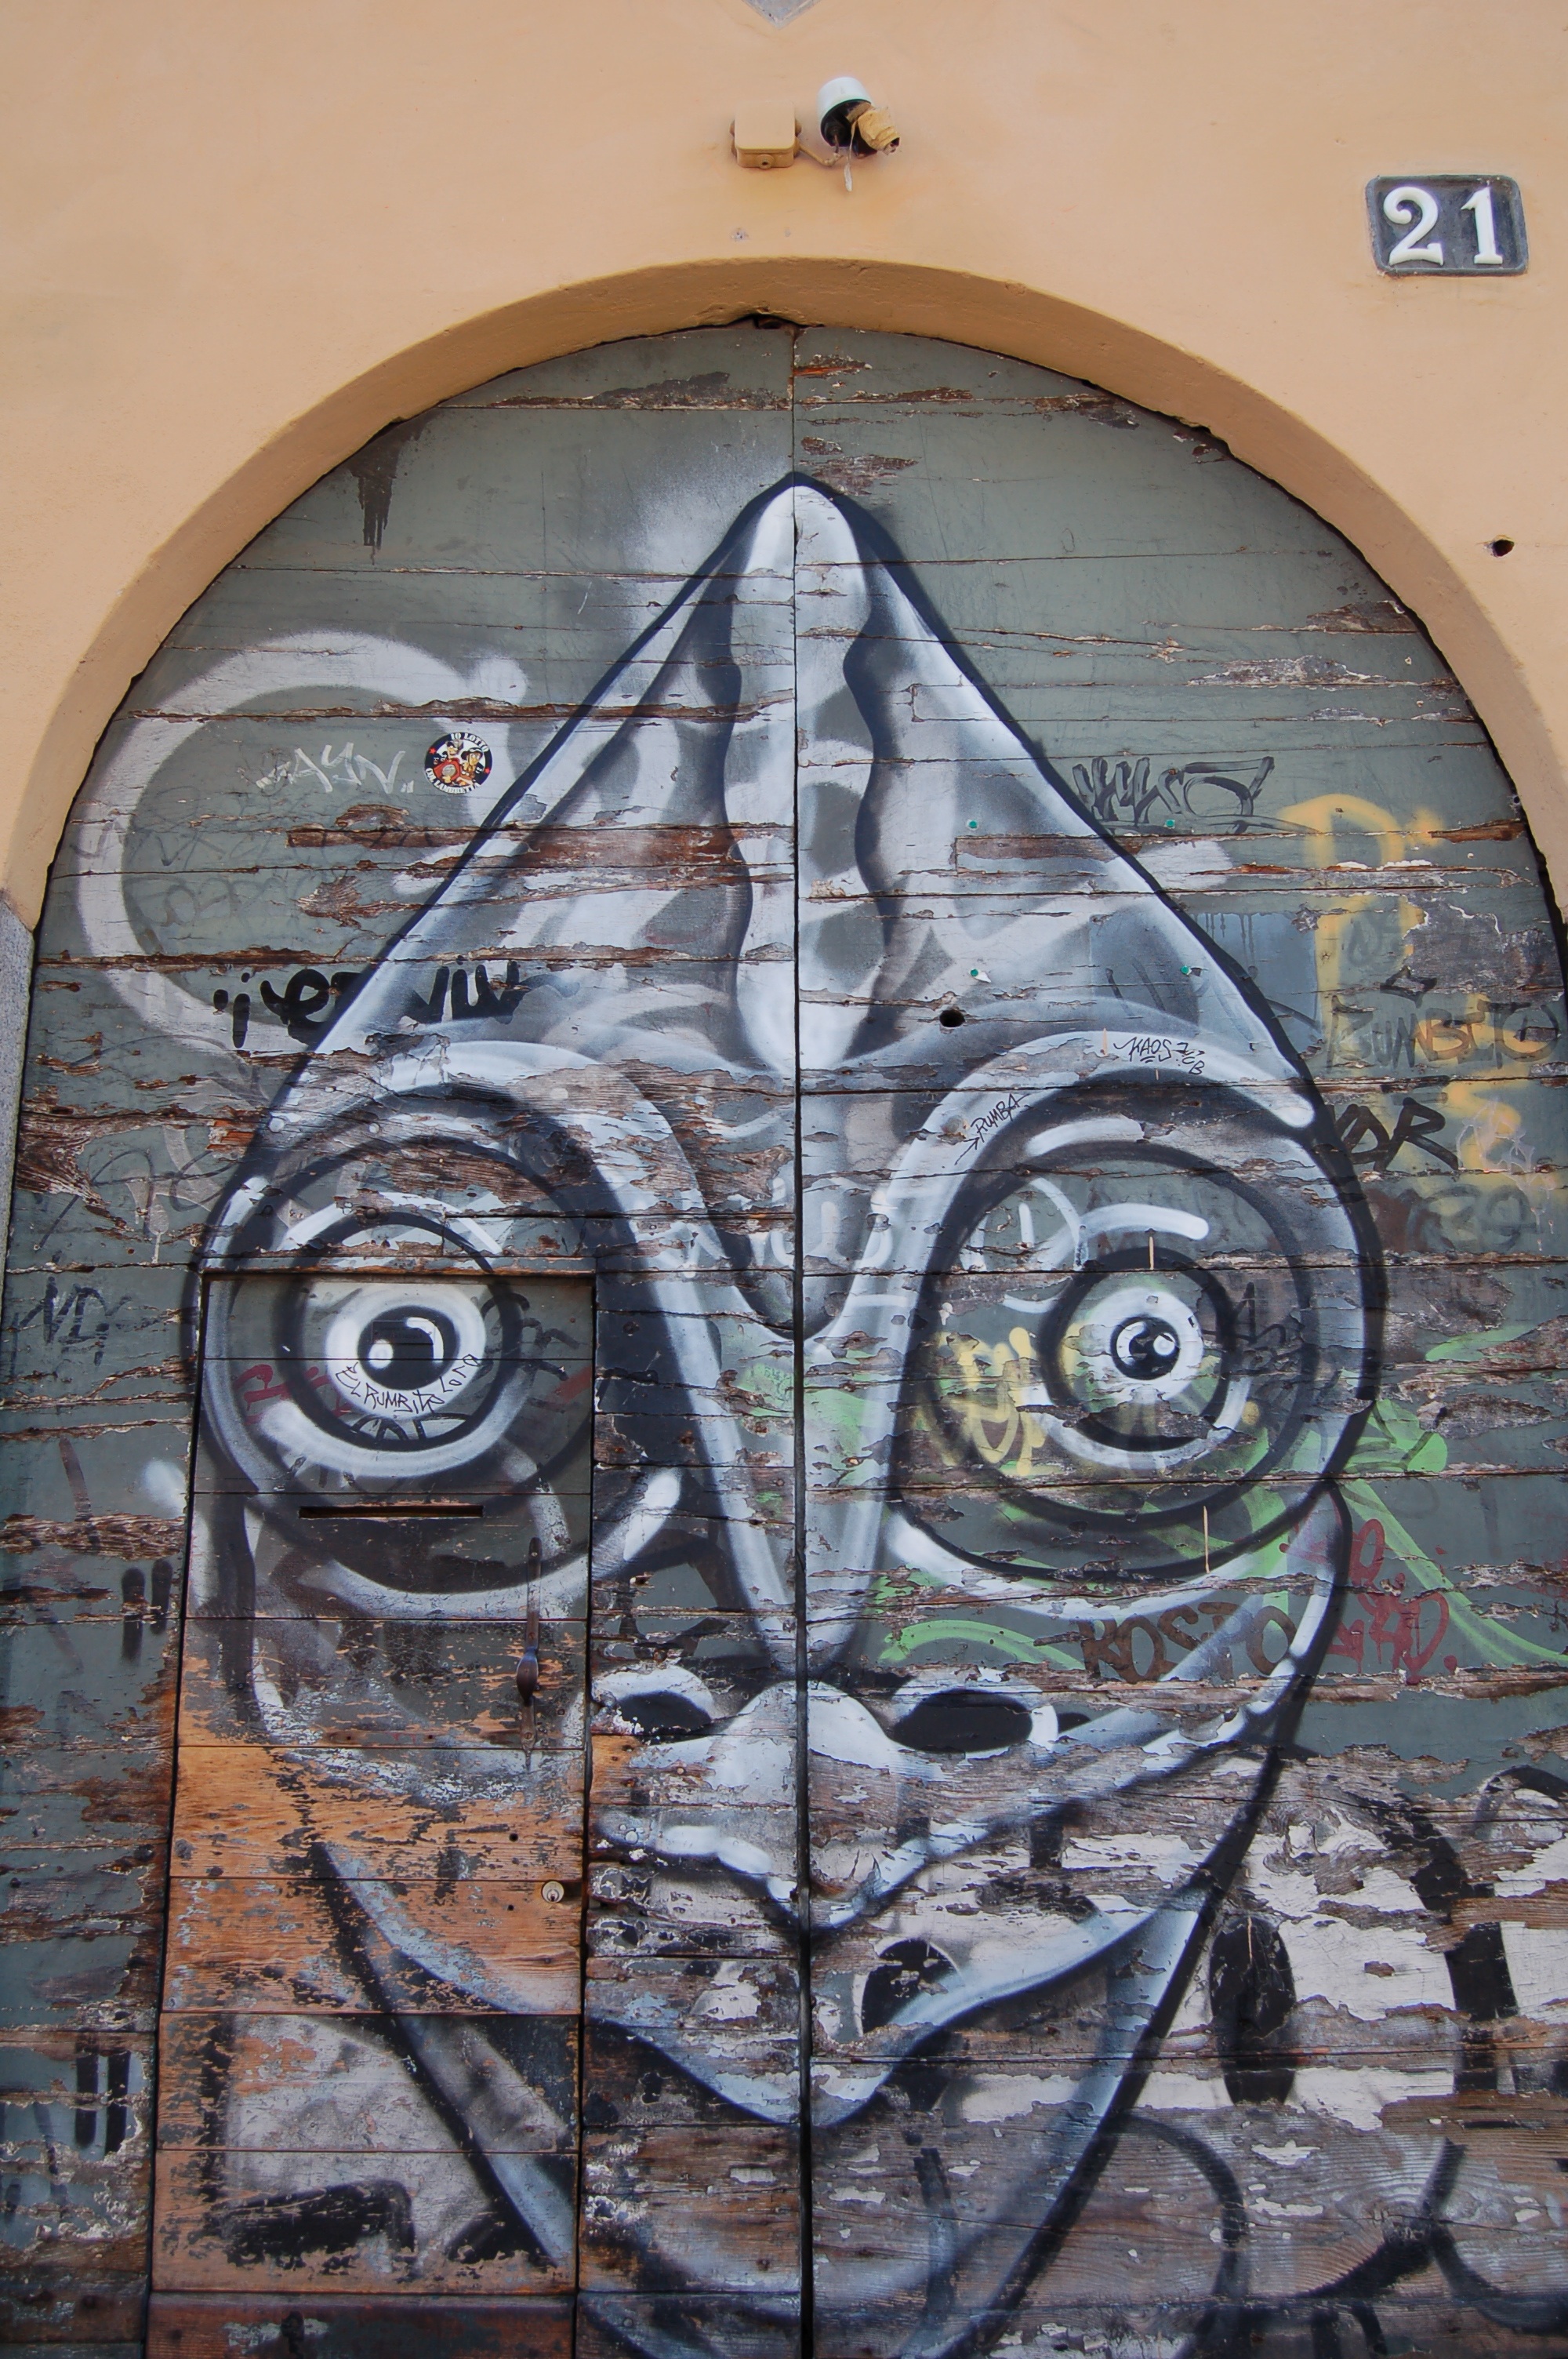
window, graffiti, street art, sculpture, art, mural, carving